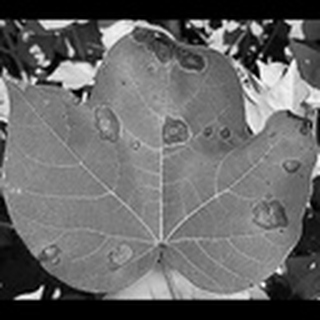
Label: cotton_target_spot